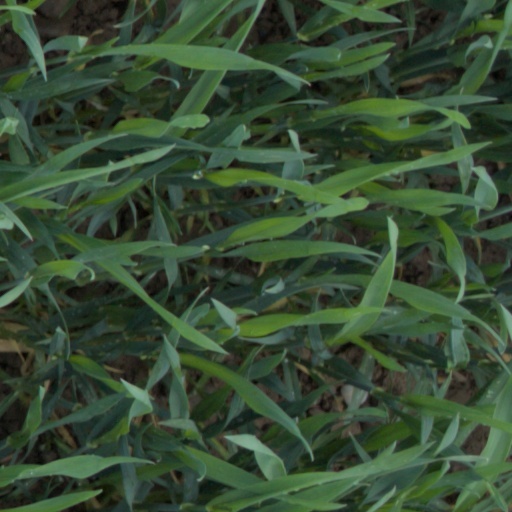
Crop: wheat